Renton Formation

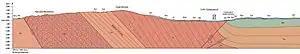
King County Geologic Cross Section

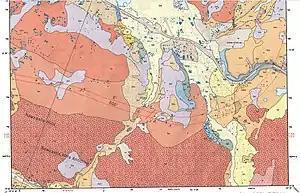
King County Geologic Map

The Renton Formation is a geologic formation in Washington (state) within the Puget Group. It preserves fossils dating back to the Paleogene period.